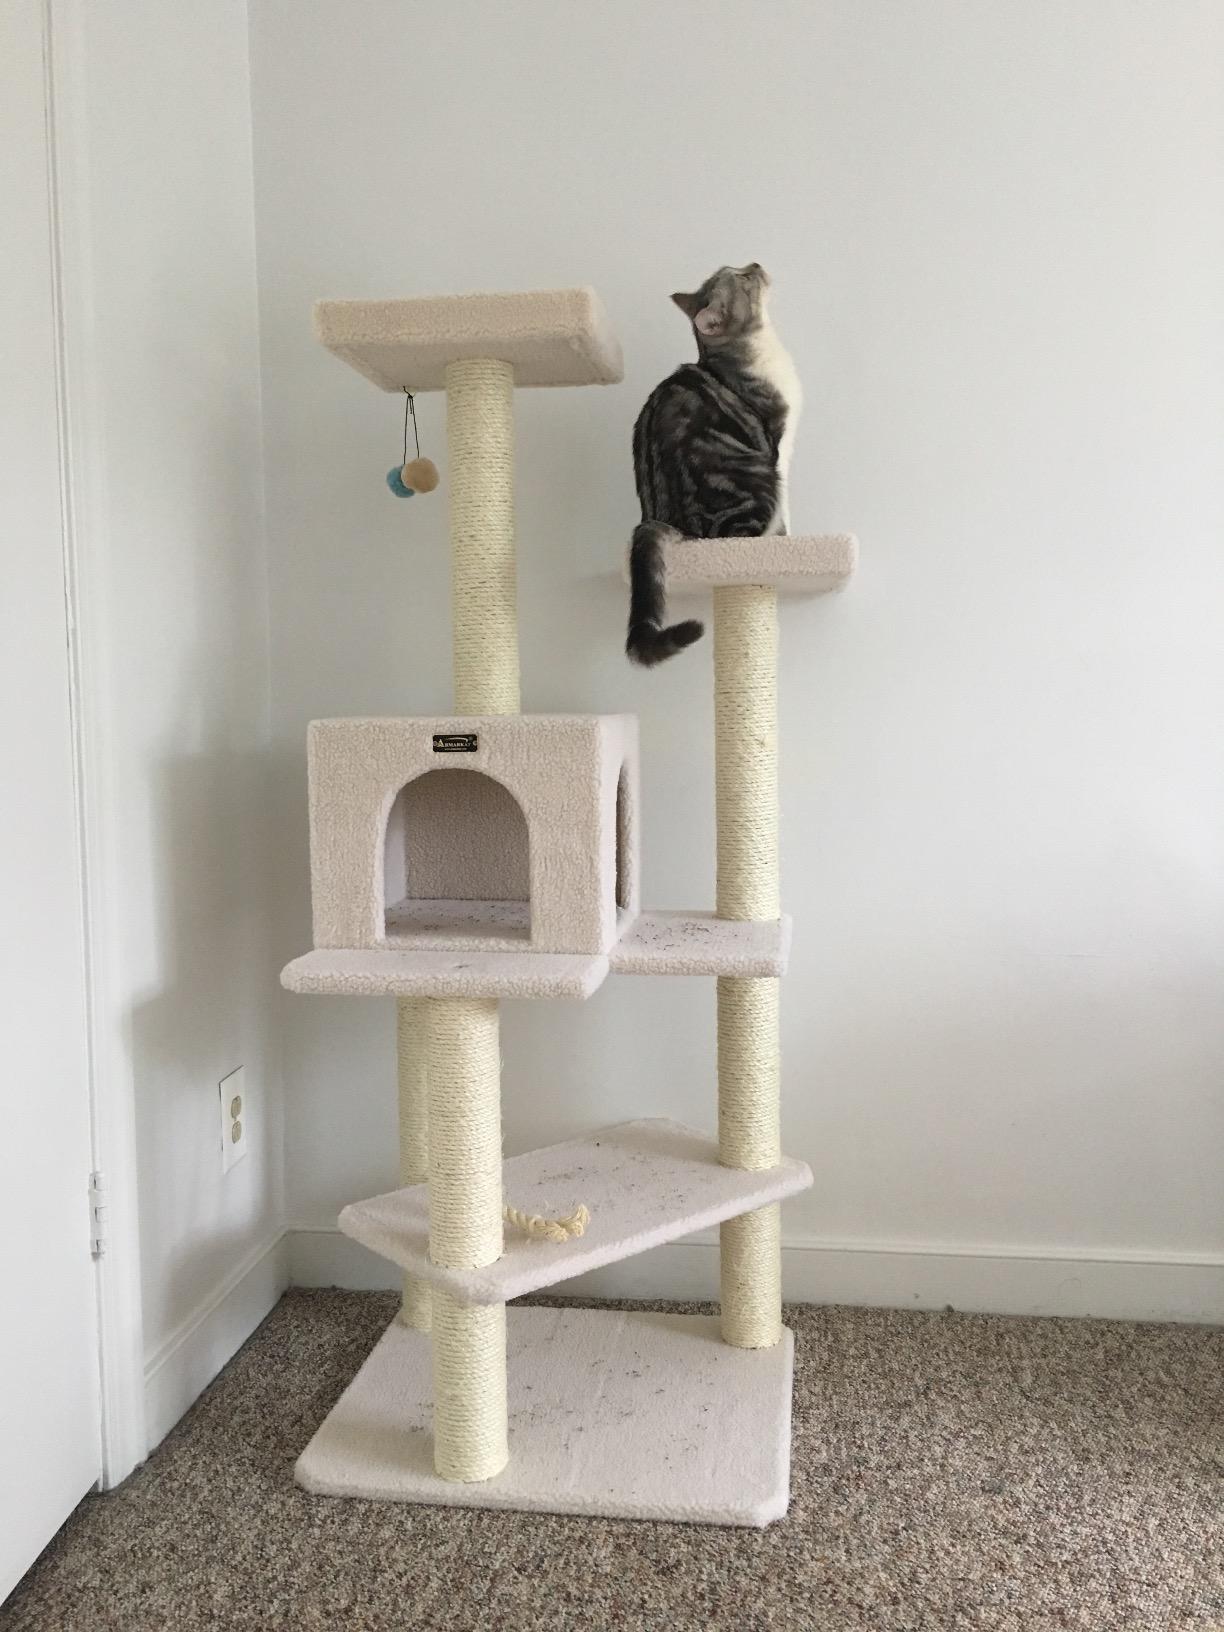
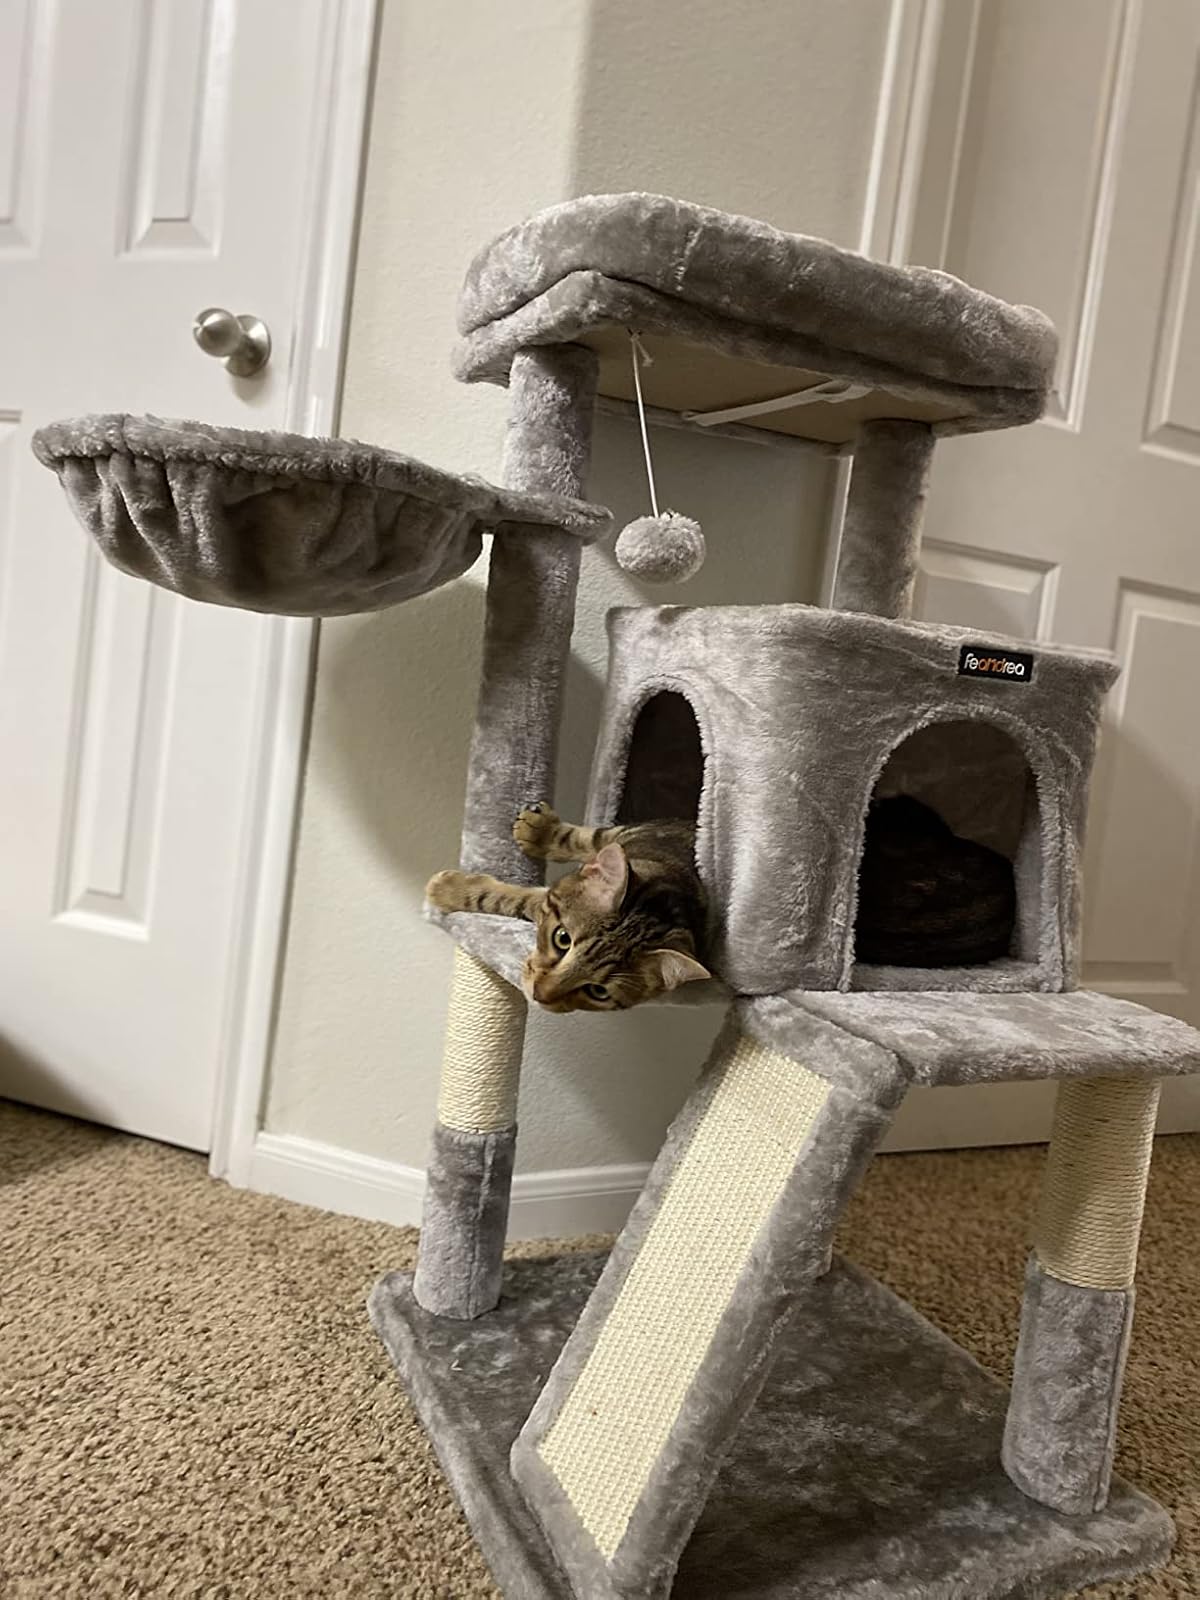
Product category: items_cat tree
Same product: no